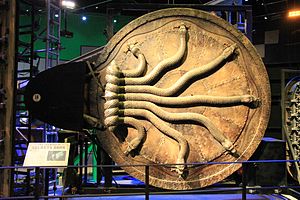
Hogwarts / Hemmeligheder på Hogwarts / Hemmelighedernes Kammer
Døren til Hemmelighedernes Kammer i Warner Bros.-studierne.
Hogwarts Skole for Heksekunster og Troldmandsskab, normalt omtalt som Hogwarts, er en fiktiv skole, der findes i J.K. Rowlings romanserie om Harry Potter. Det er en skole, hvor hekse og troldmænd mellem 11 og 18 år fra Storbritannien kan lære magi. De seks første bøger har alle Hogwarts som den primære kulisse, hvilket understøttes af, at hver bog varer et skoleår. Harry Potter og Dødsregalierne tager ikke udgangspunkt i skolen, da bogens hovedpersoner Harry Potter, Ron Weasley og Hermione Granger ikke tager det sidste år på skolen. Dog foregår den sidste og afgørende kamp i bogen på Hogwarts.